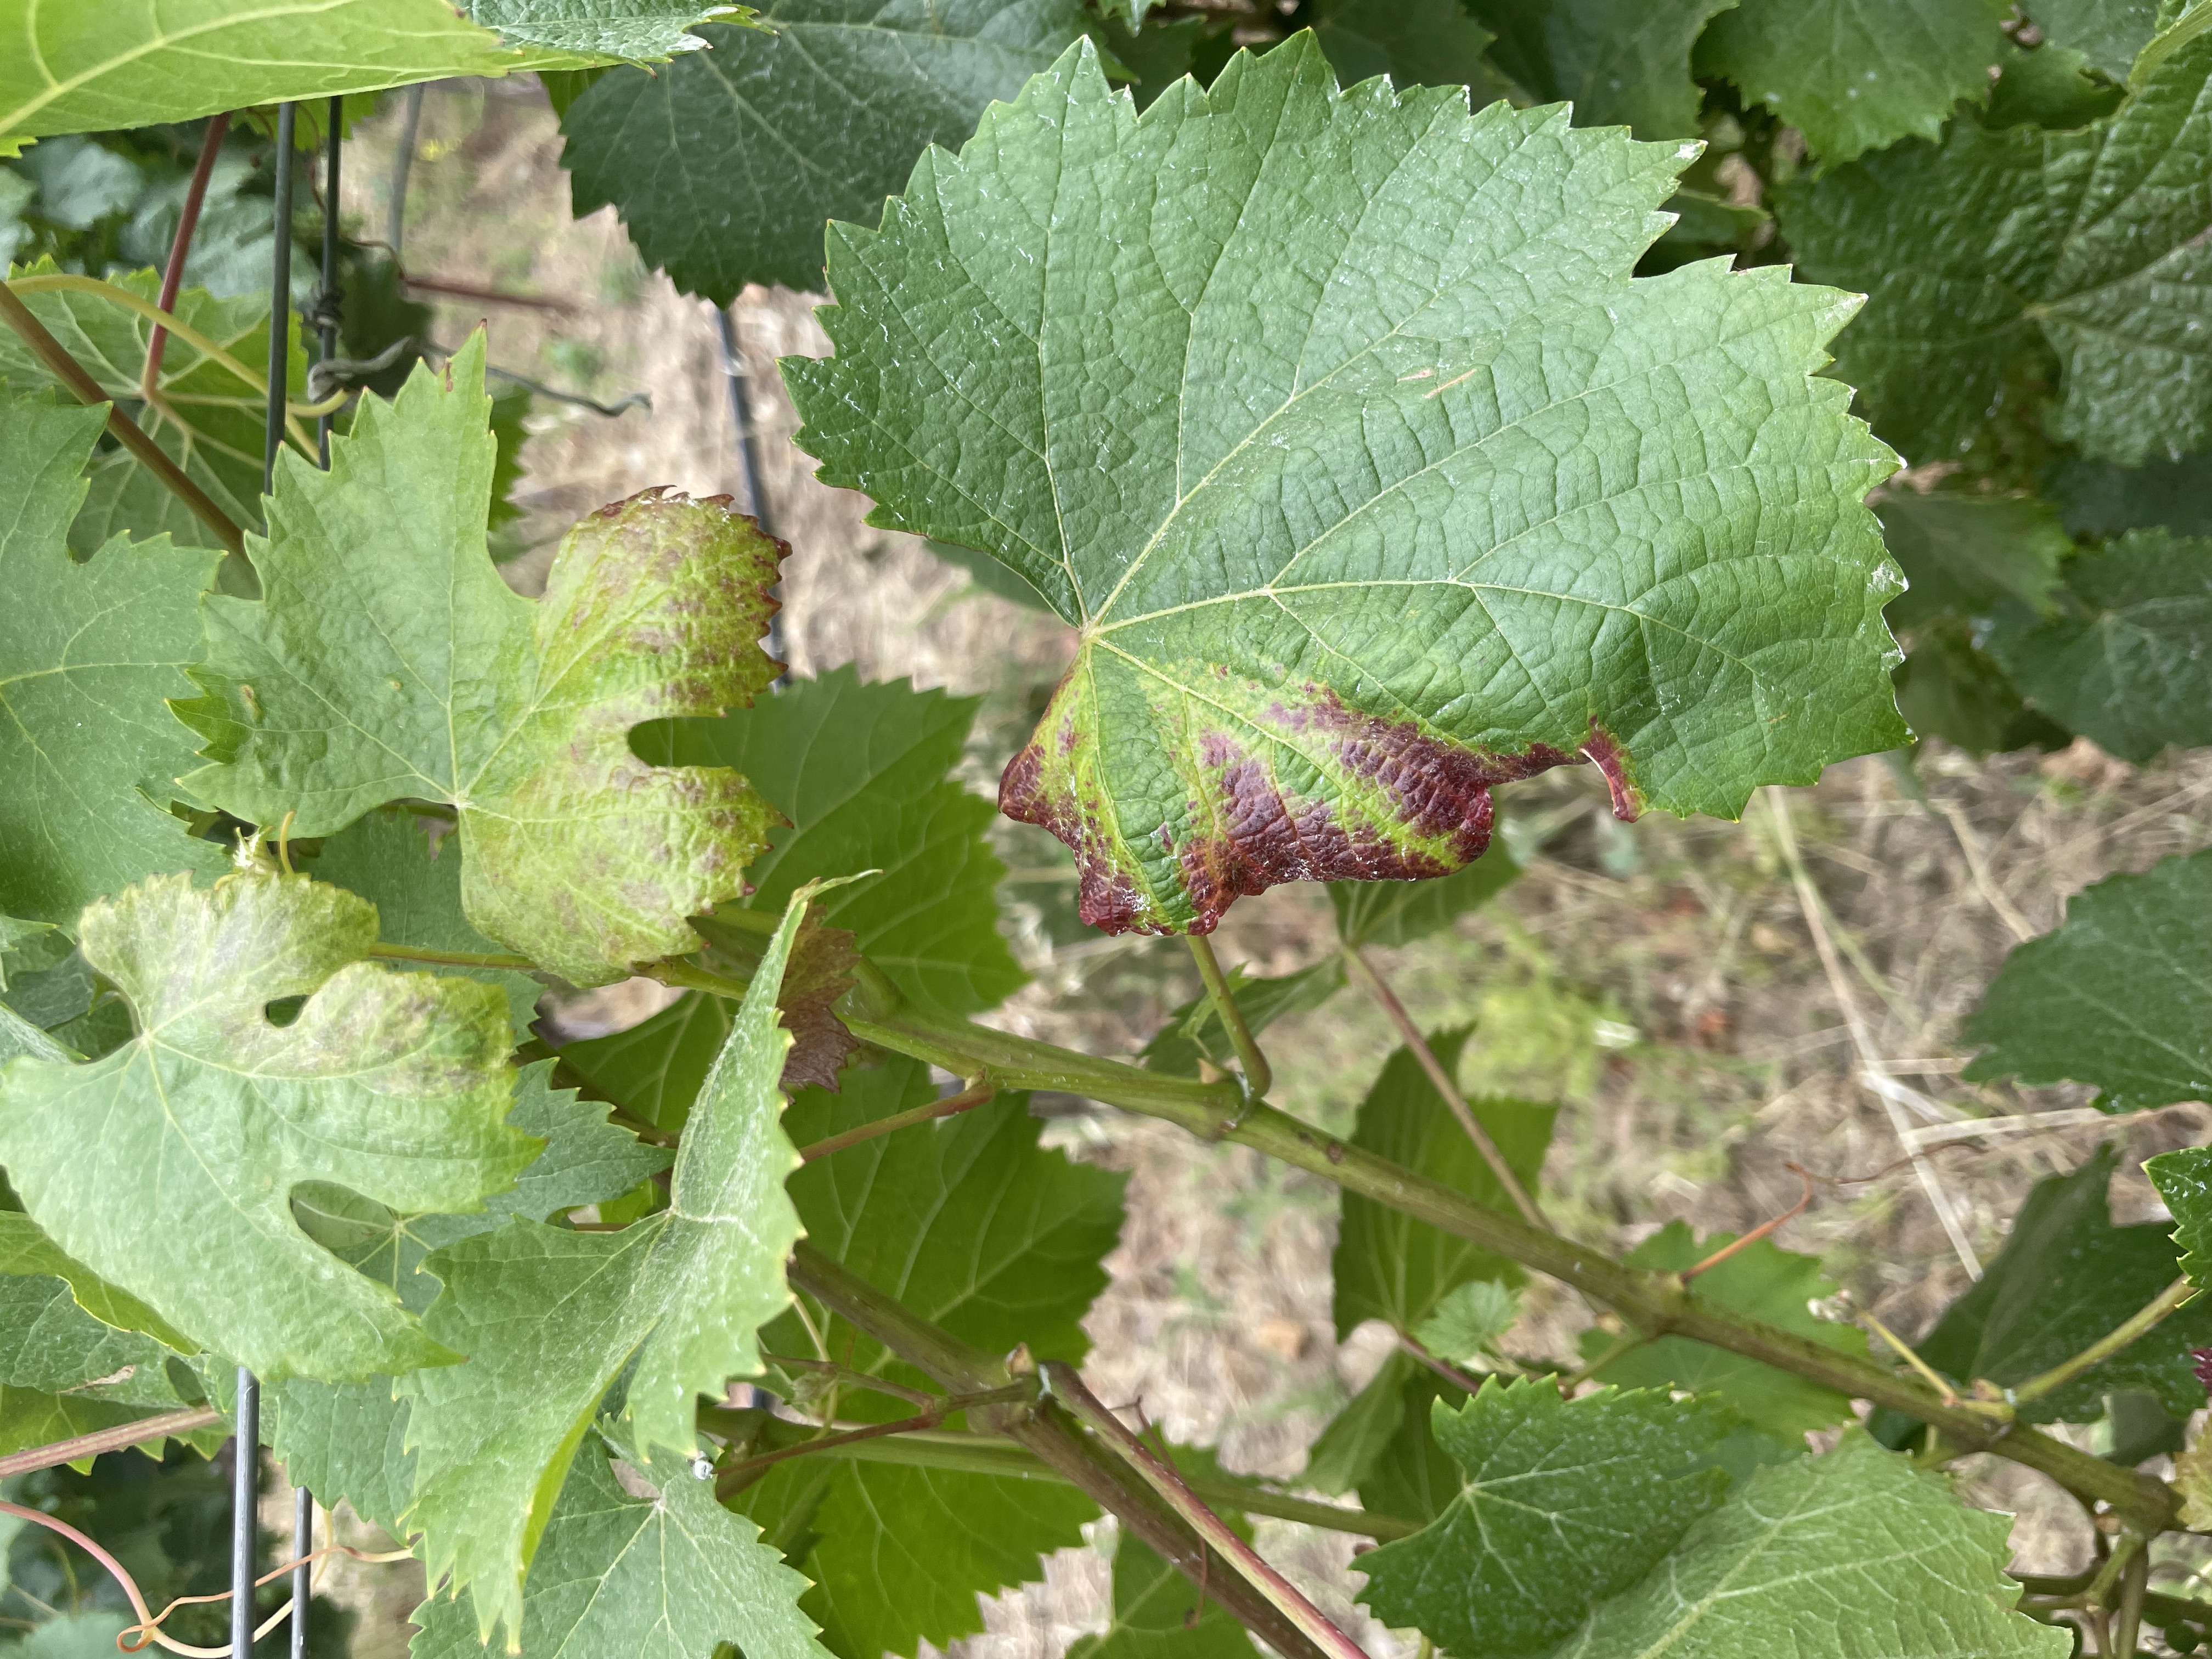
Label: Other Red